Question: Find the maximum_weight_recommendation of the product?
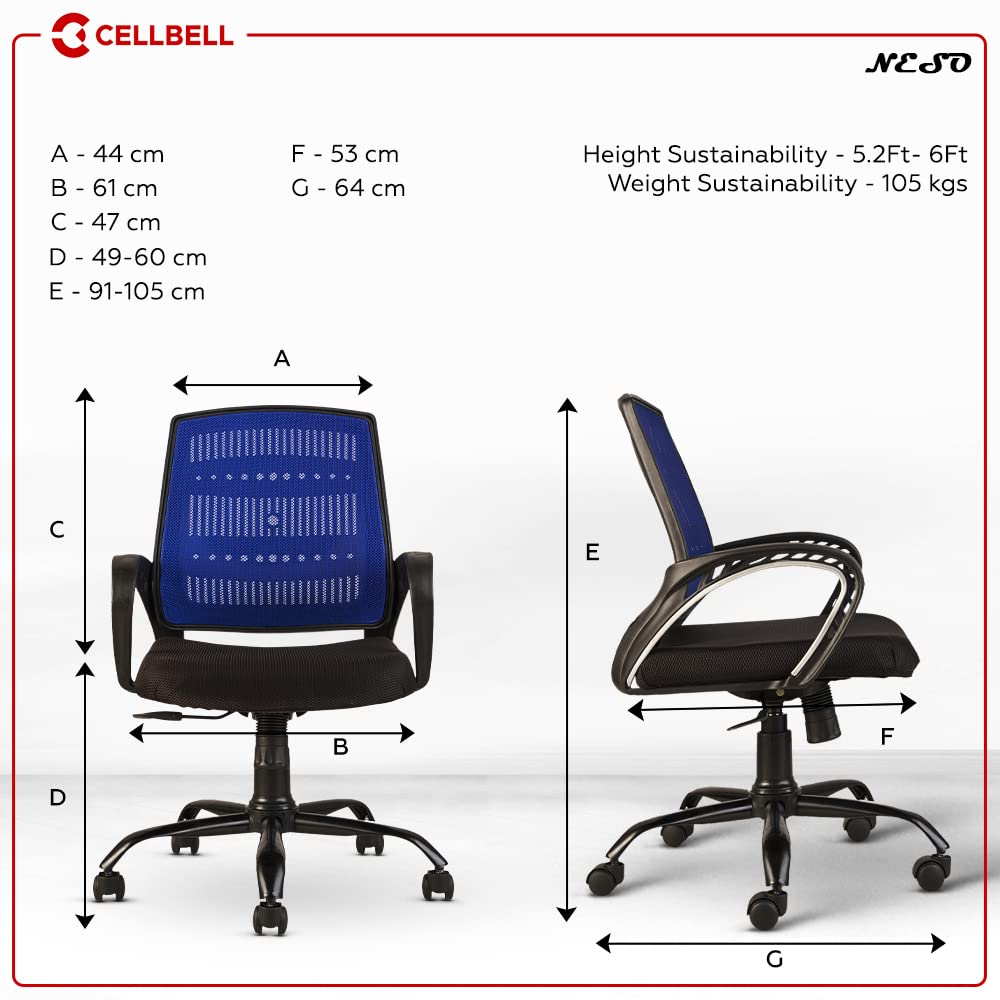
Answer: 105 kilogram